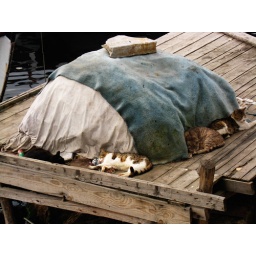
Kitties sleeping near the fish market. Follow the trail of discarded fish bones to find them.